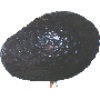
Label: Avocado ripe 1